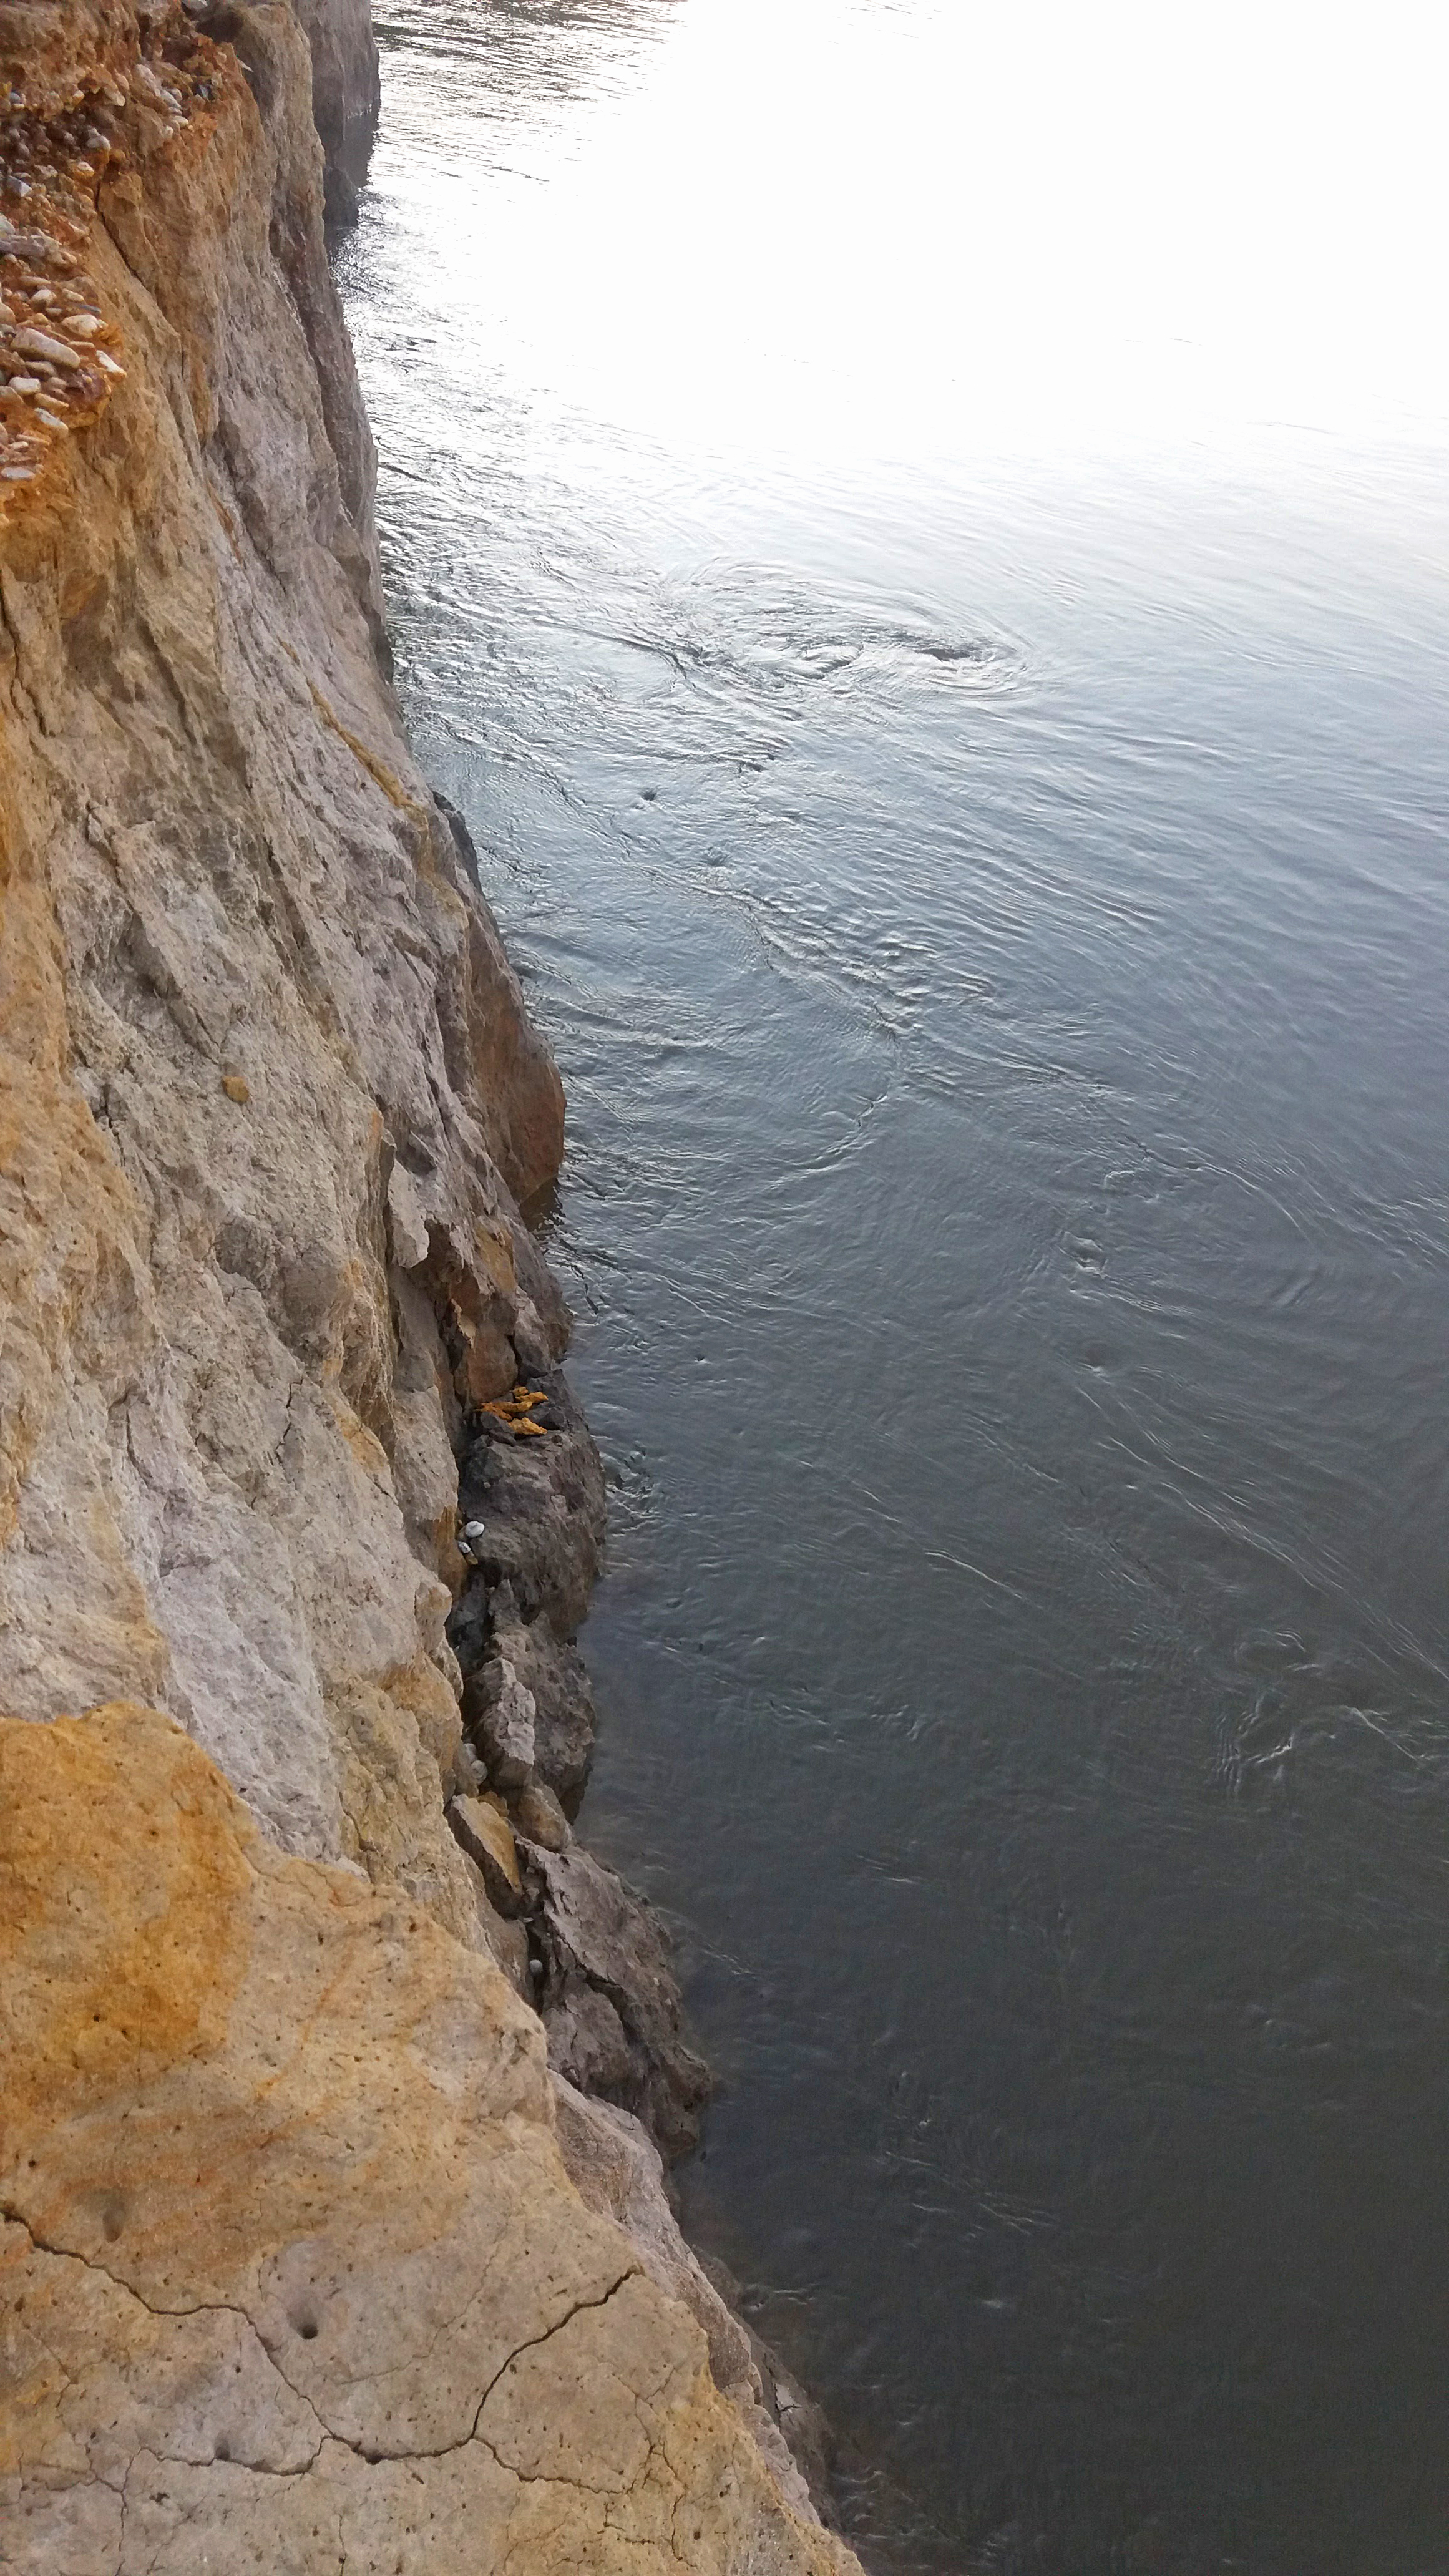
natural, cliff, rock, klippe, water, terrain, geology, fault, sea, coast, coastal and oceanic landforms, formation, dike, geological phenomenon, bank